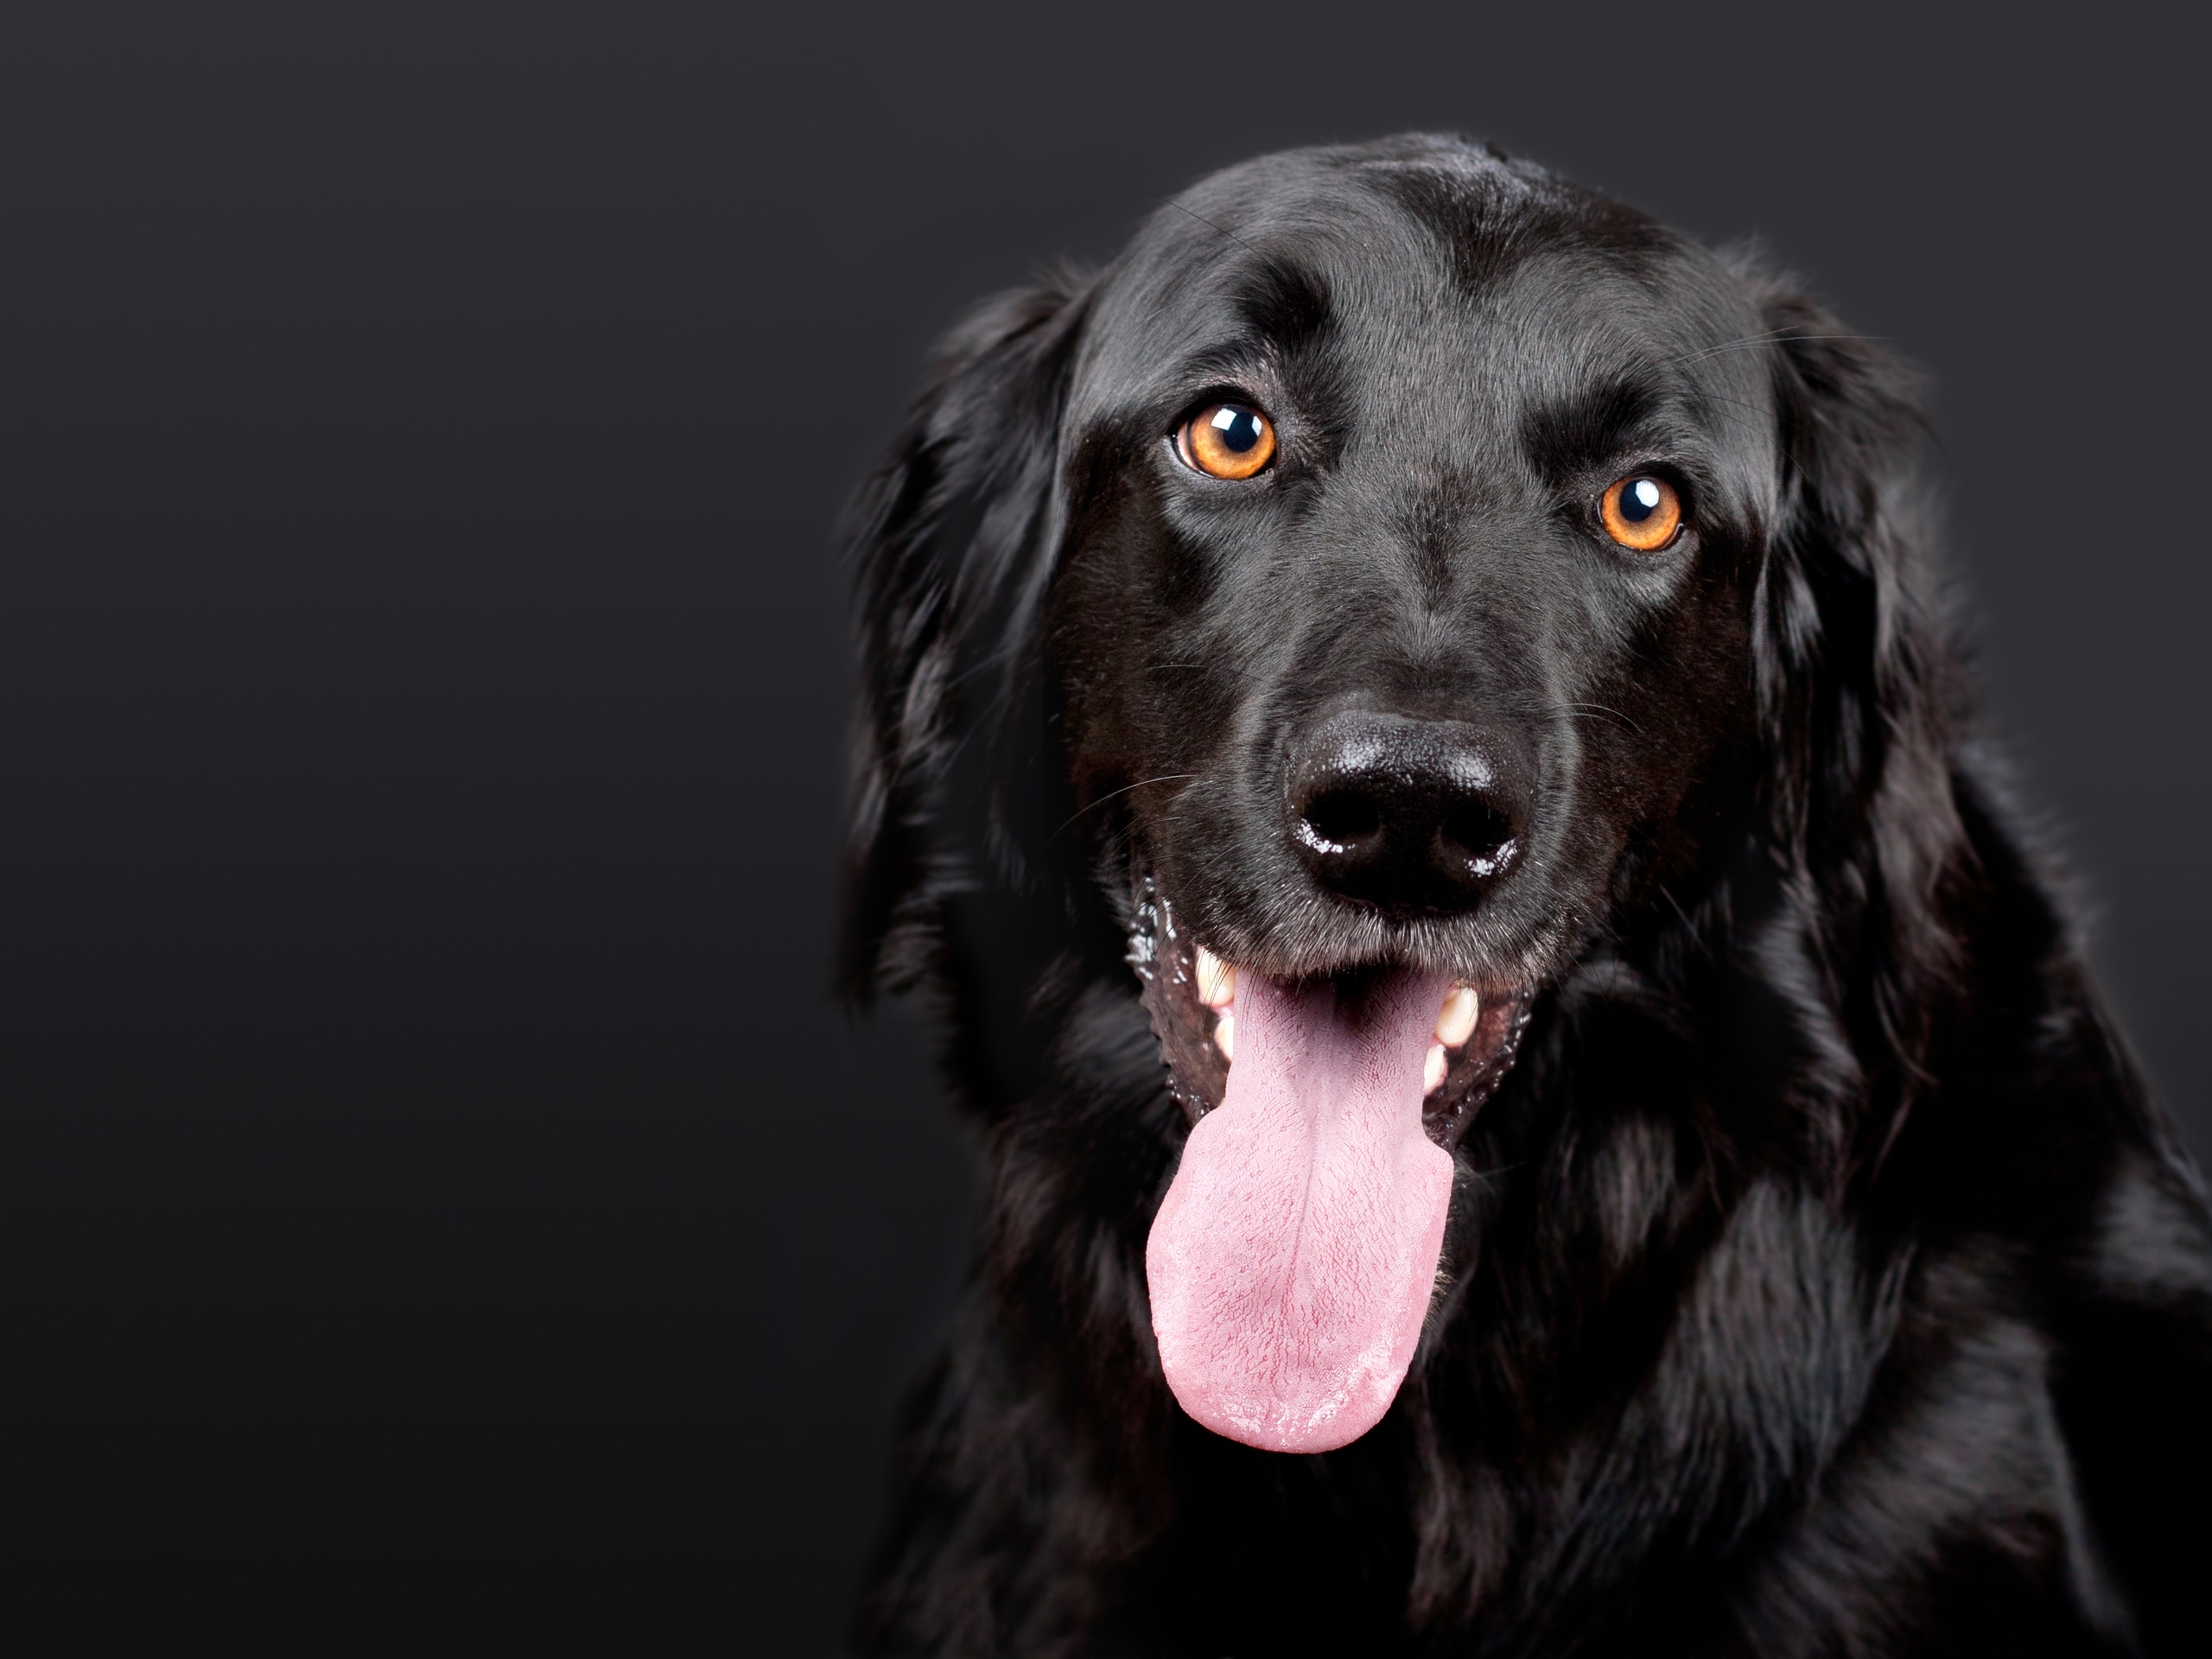
dog, pet, mammal, black, vertebrate, dog breed, dog head, retriever, copy space, black background, hundeportrait, flat coated retriever, setter, hovawart, dog like mammal, carnivoran, stabyhoun, boykin spaniel, field spaniel